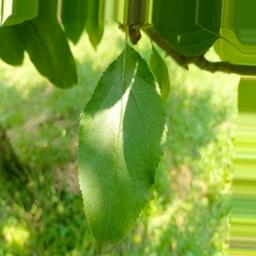
Label: Healthy